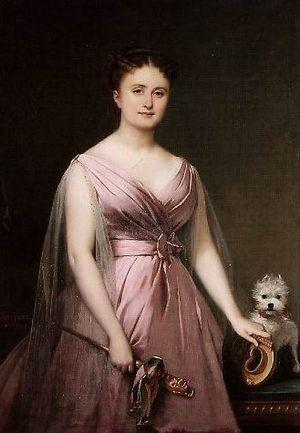
Alexis-Joseph Pérignon, Hortense Schneider dans le rôle de la Folie (1868), huile sur toile, château de Compiègne, musée du Second Empire (France)
Catherine Jeanne Schneider, dite Hortense Schneider, est une cantatrice française, née le 30 avril 1833 à Bordeaux et morte le 5 mai 1920 à Paris, qui connut un énorme succès sous le Second Empire.
Alexis Joseph Pérignon, né le 15 mars 1806 à Paris, où il est mort le 23 mars 1882, est un peintre français.